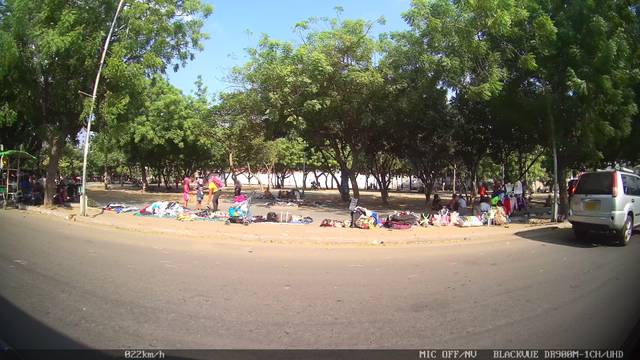
Region: Colombia
Coordinates: 7.892, -72.506